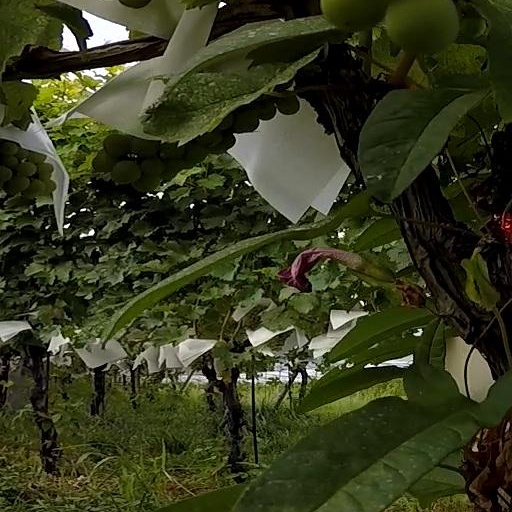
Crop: grape